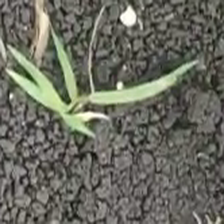
Weed species: Digitaria_SP_(Digitaria Sanguinalis )